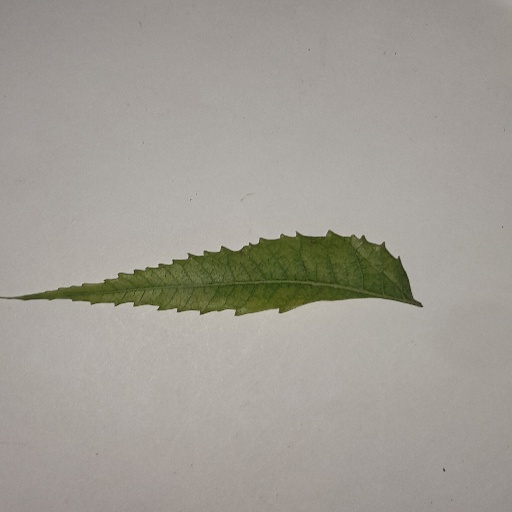
Species: Neem
Leaf condition: Yellow Leaf